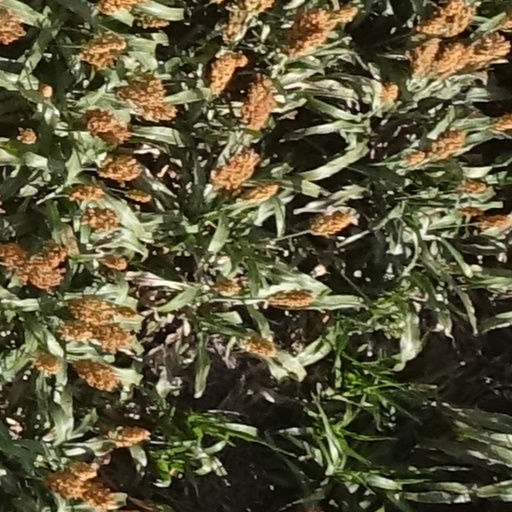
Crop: sorghum